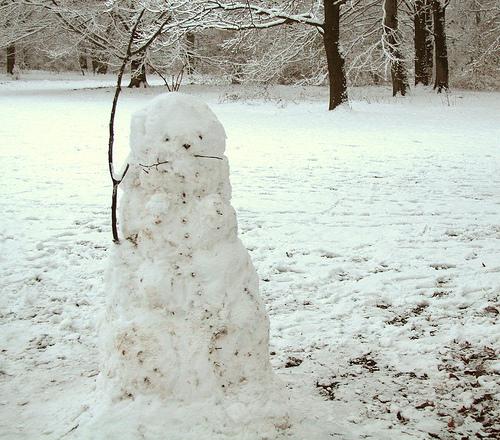
Weather: snow or frosty